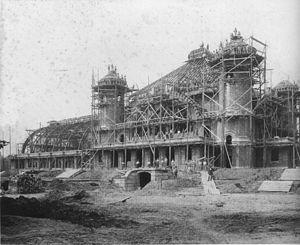
Le parc Clara-Zetkin est un espace vert au centre-ouest de Leipzig qui fait la jonction entre la partie sud et la partie nord de la forêt alluviale. Il est situé à Leipzig-Zentrum-Süd, Leipzig-Zentrum-West, Leipzig-Schleußig et Leipzig-Lindenau. Parc d'un seul tenant de 125 ha traversé seulement par la dérivation inférieure de l'Elster blanche, il a été divisé en 2011 en plusieurs zones nominatives : le parc Johanna près du ring, le parc Clara Zetkin au sud sur les deux rives de la Pleiße et la Palmeraie sur la rive gauche au nord à Leipzig-Lindenau. L'ensemble continue néanmoins à être nommé Clara-Zetkin-Park ou familièrement Clara-Park par les lipsiens.